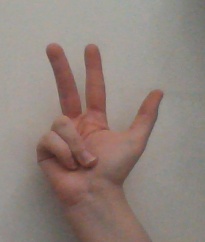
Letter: al